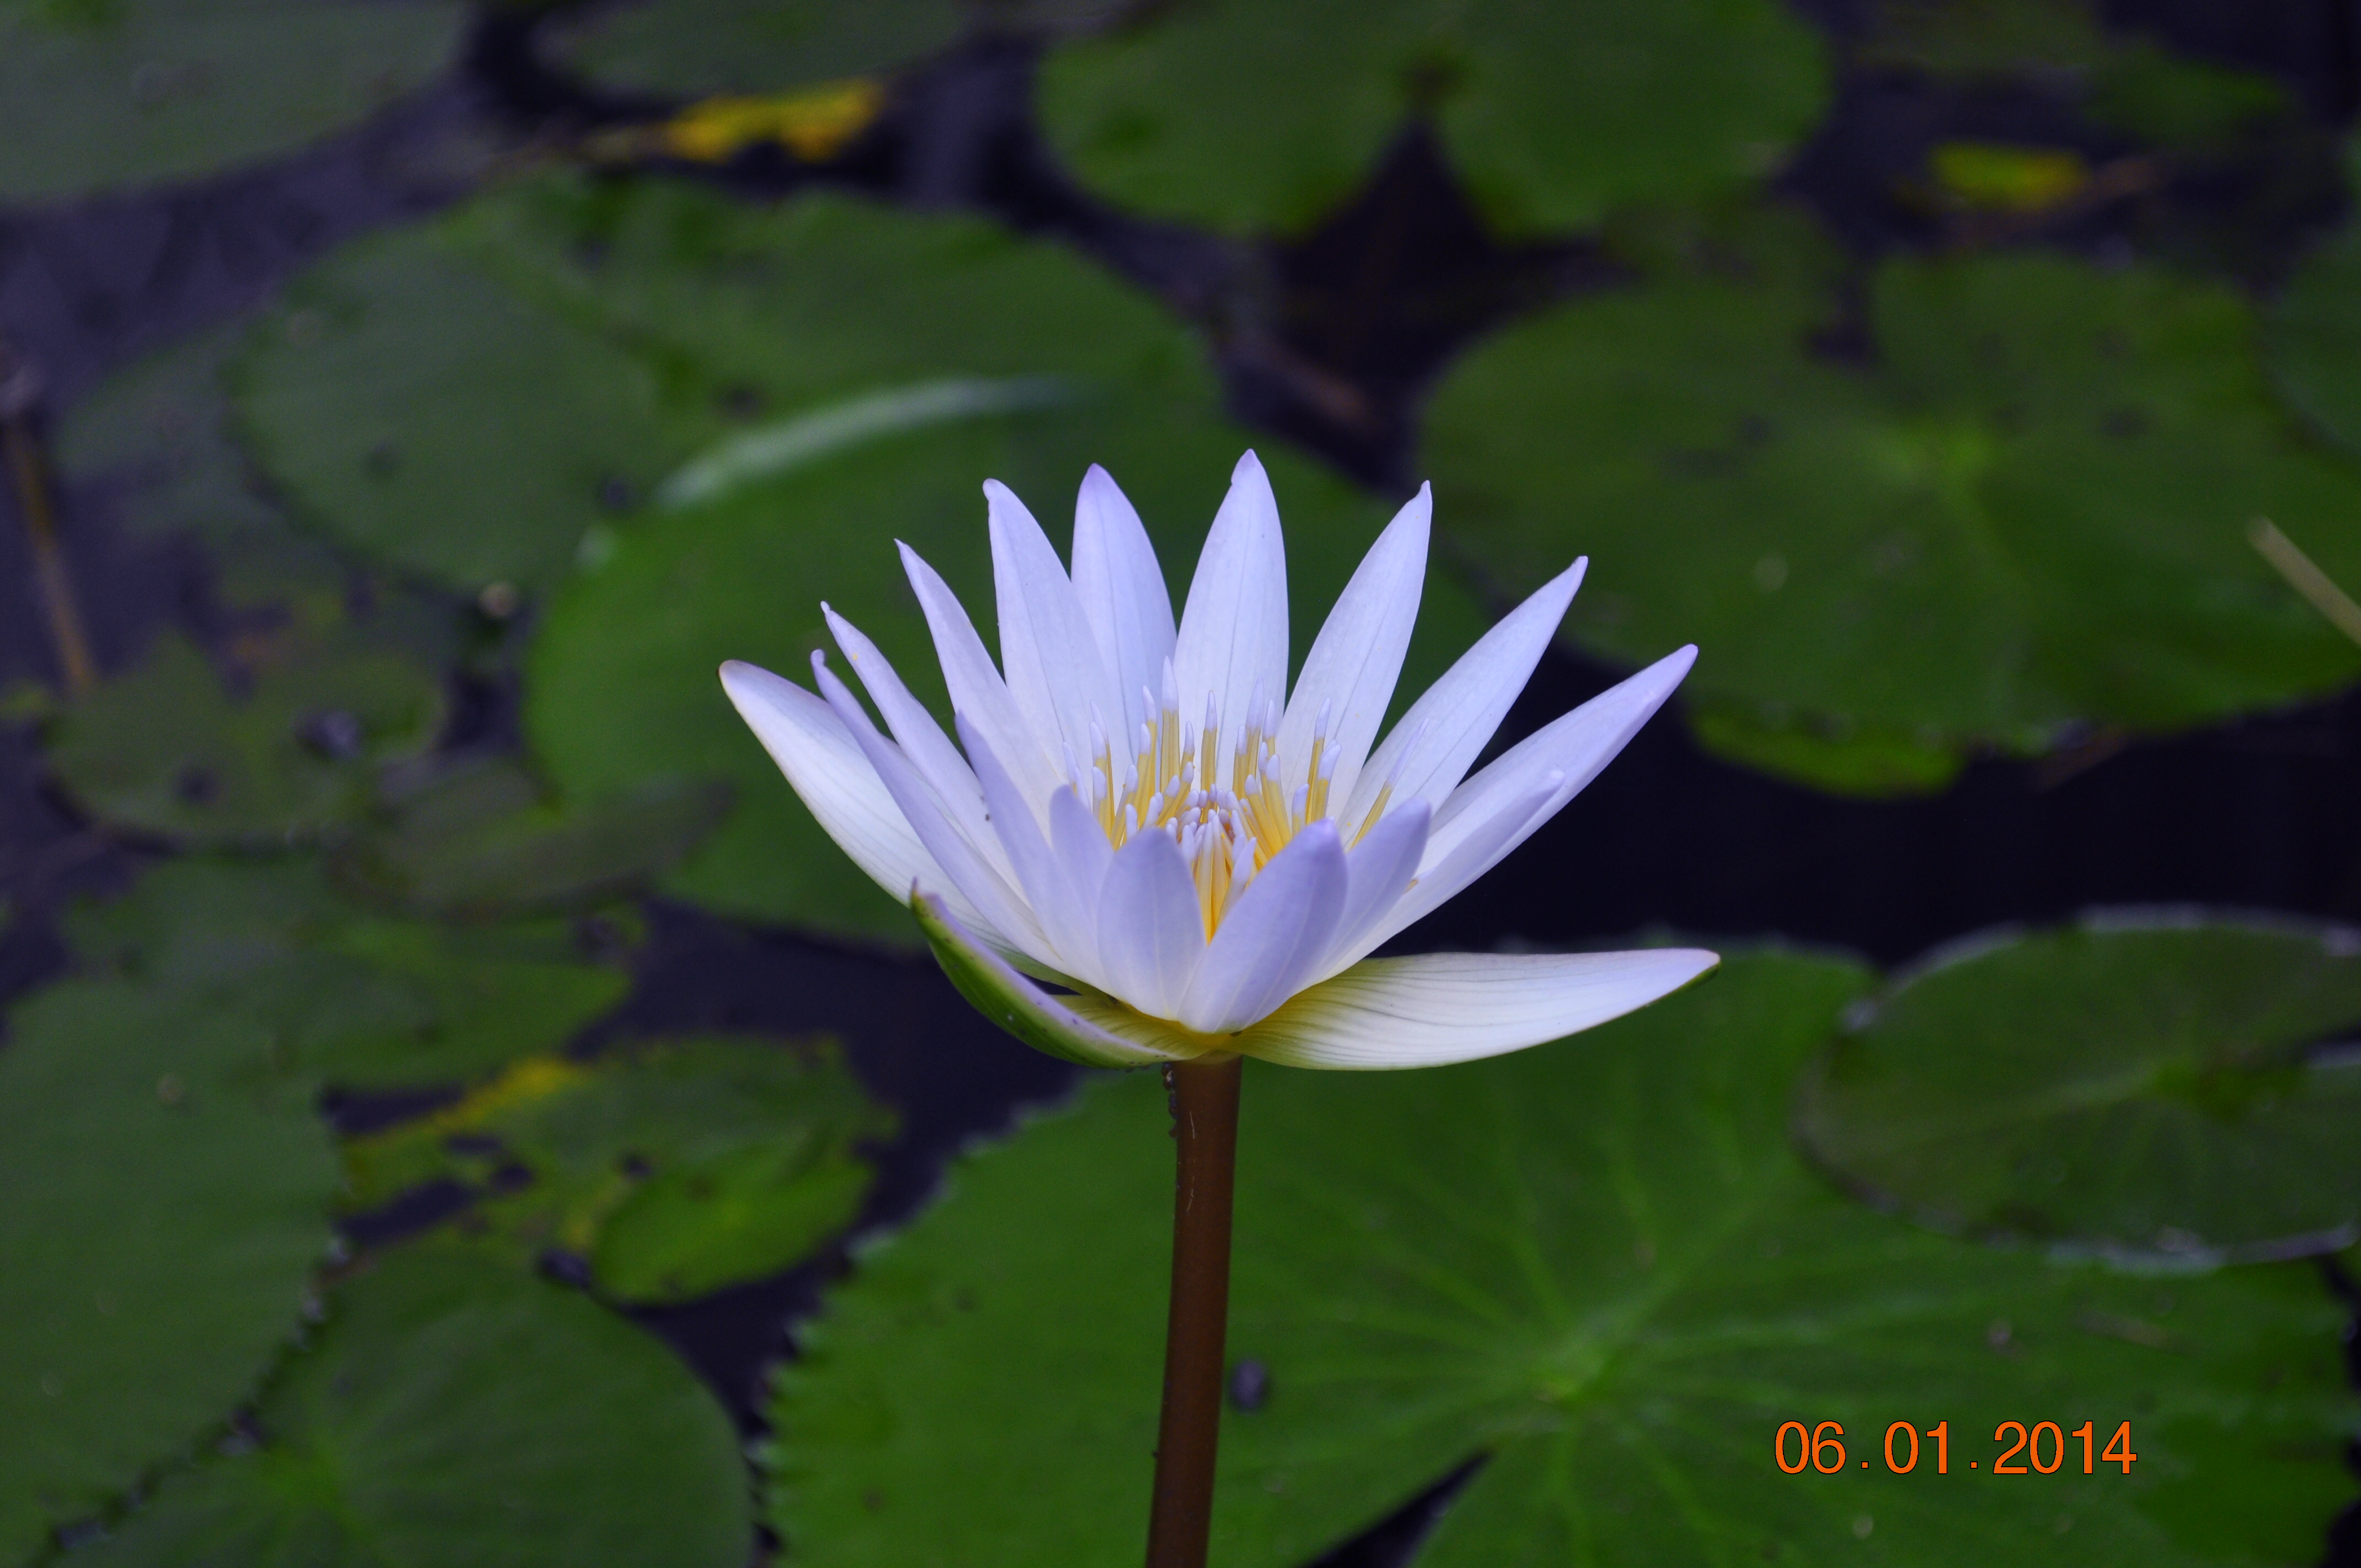
lotus, flower, purple flower, pink, lakshmi, diwali, beautiful, fragrant white water lily, flowering plant, aquatic plant, sacred lotus, petal, plant, lotus family, water lily, leaf, botany, wildflower, pond, macro photography, plant stem, dicotyledon, annual plant, proteales, perennial plant